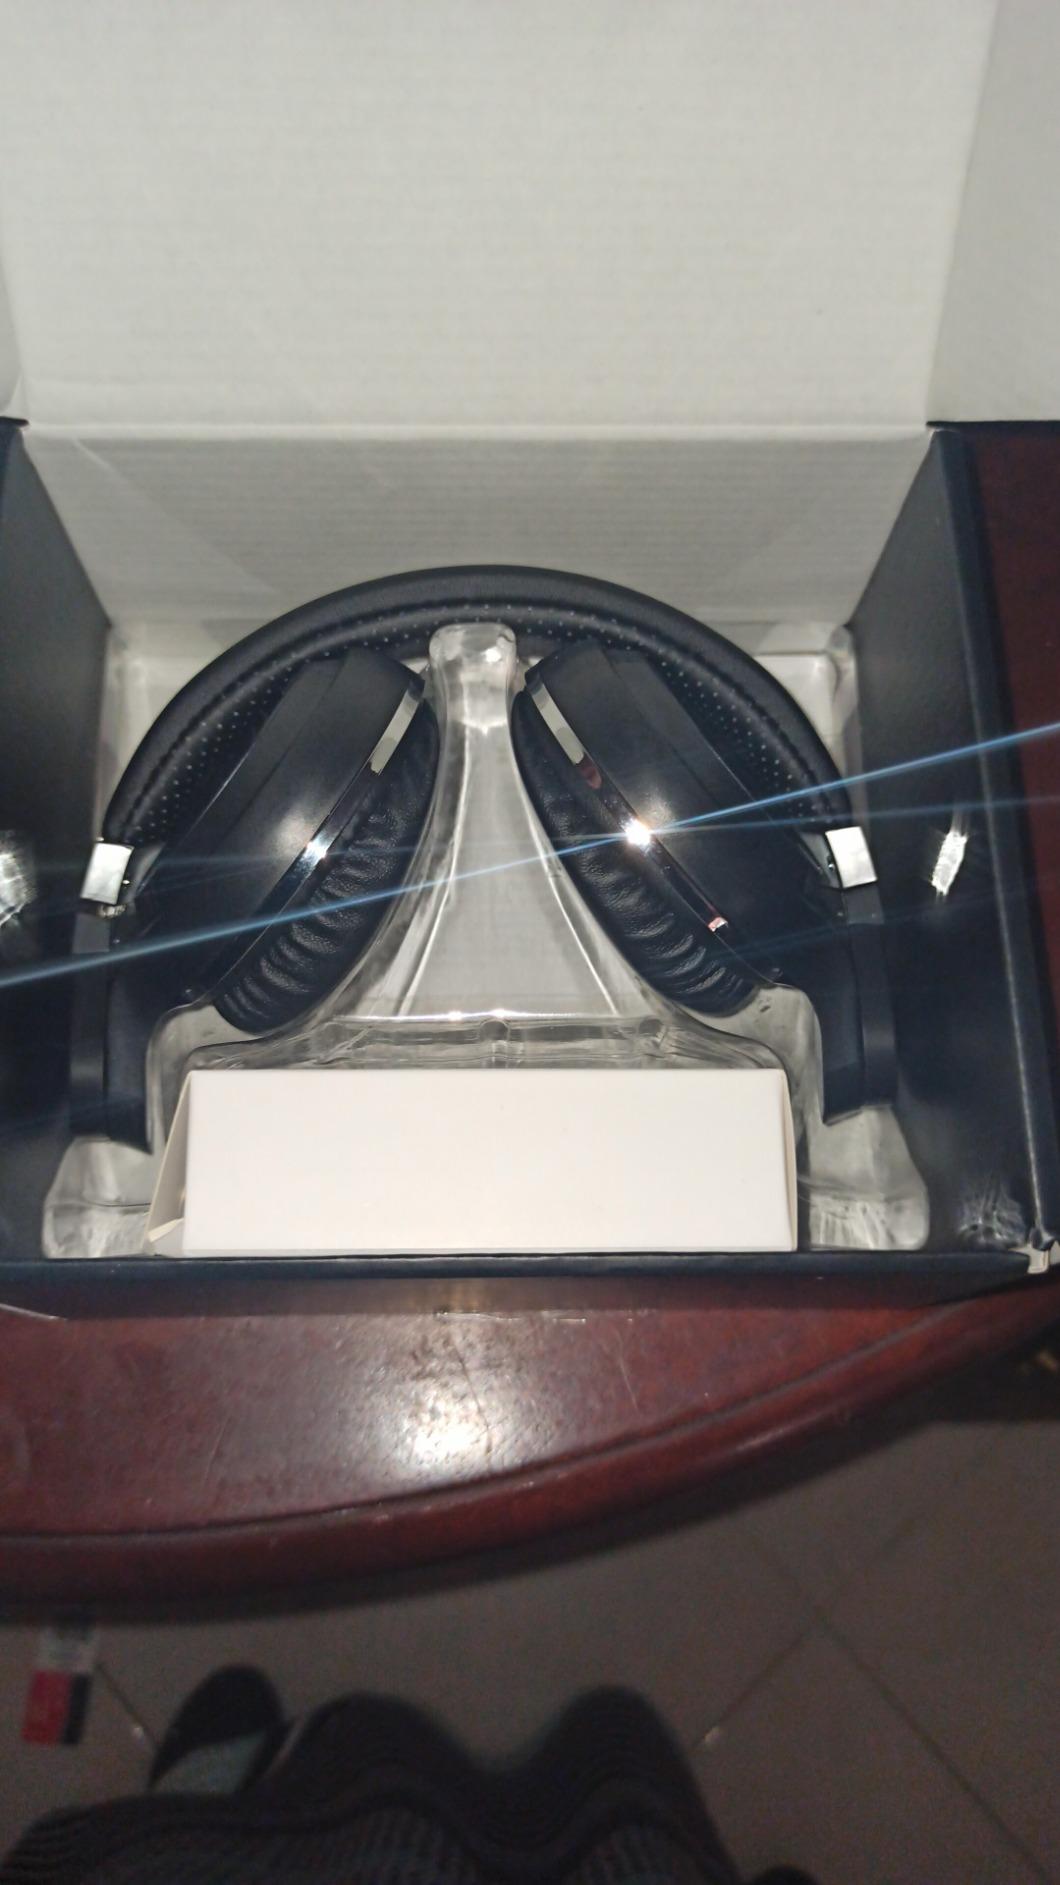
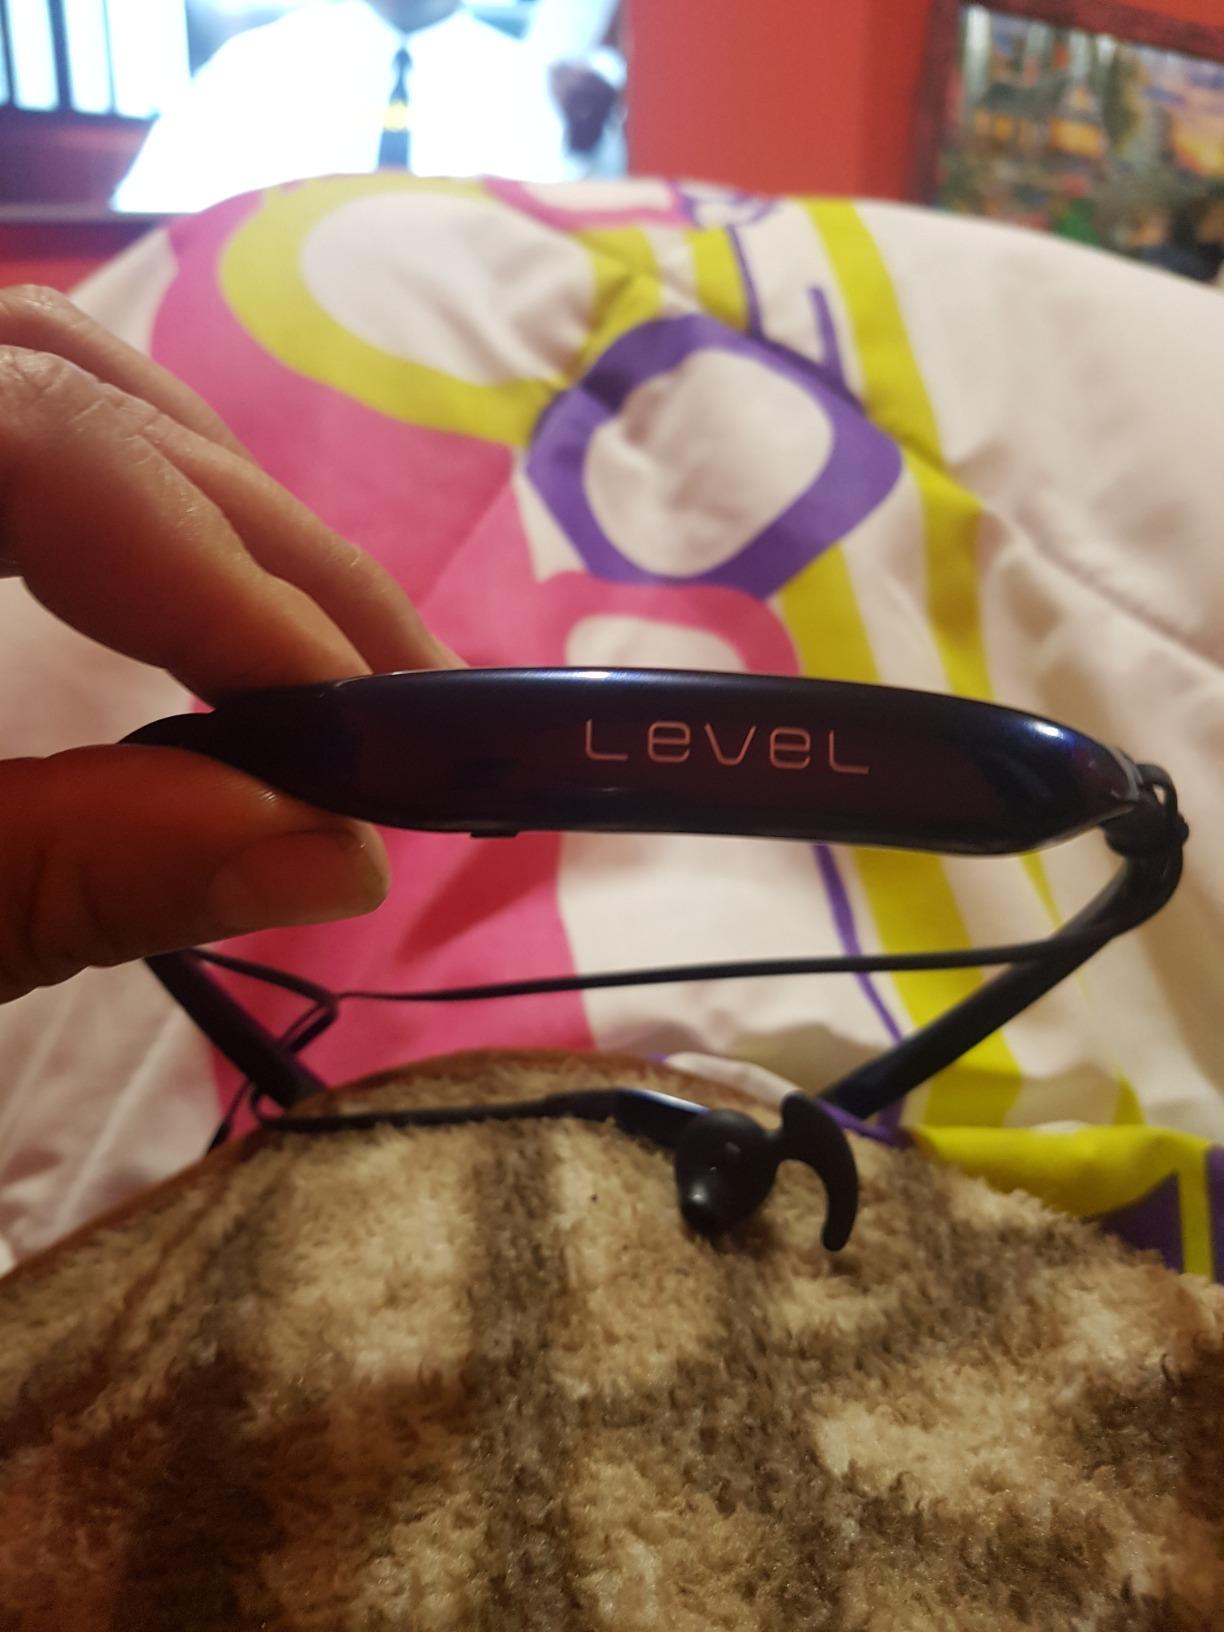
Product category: headphones
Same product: no